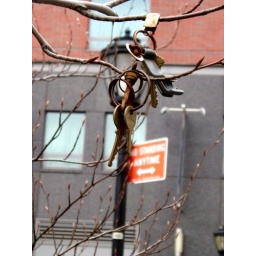
I was in NYC walking around when I spotted these keys in a tree. I wonder how they got there.